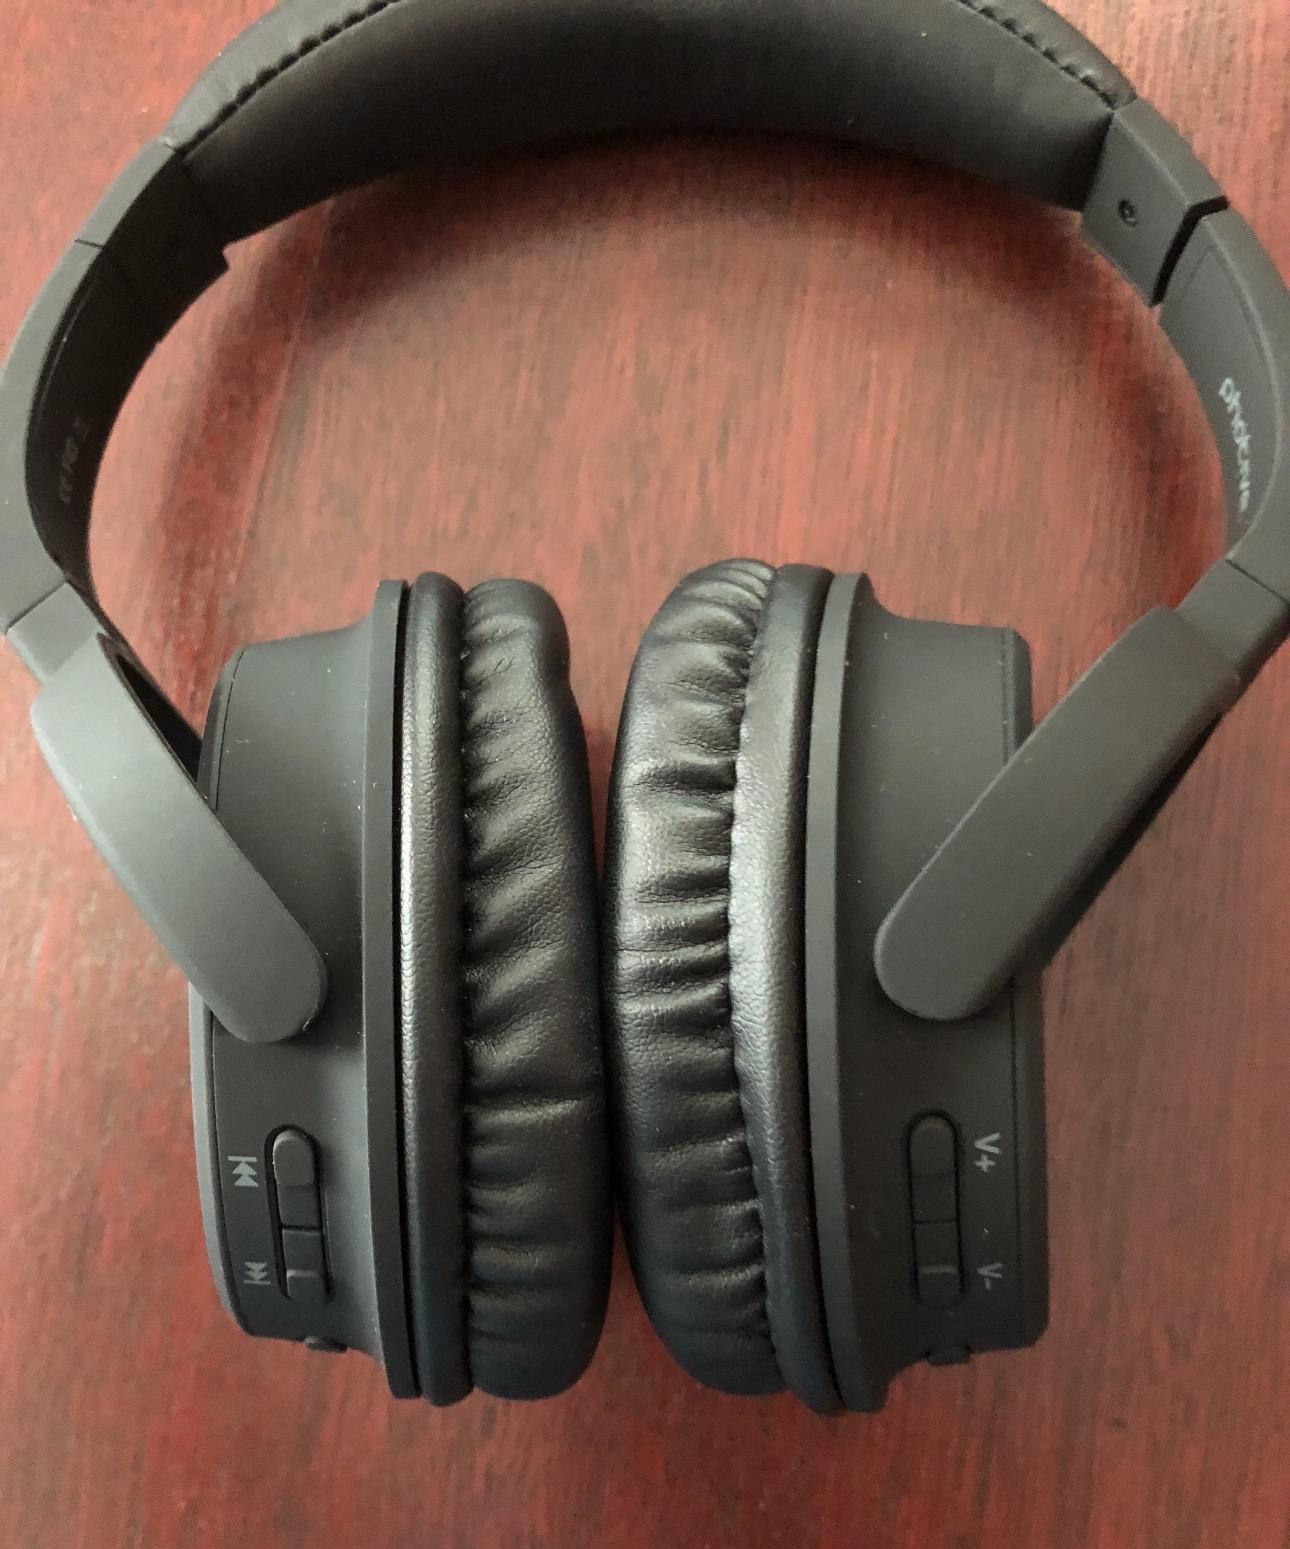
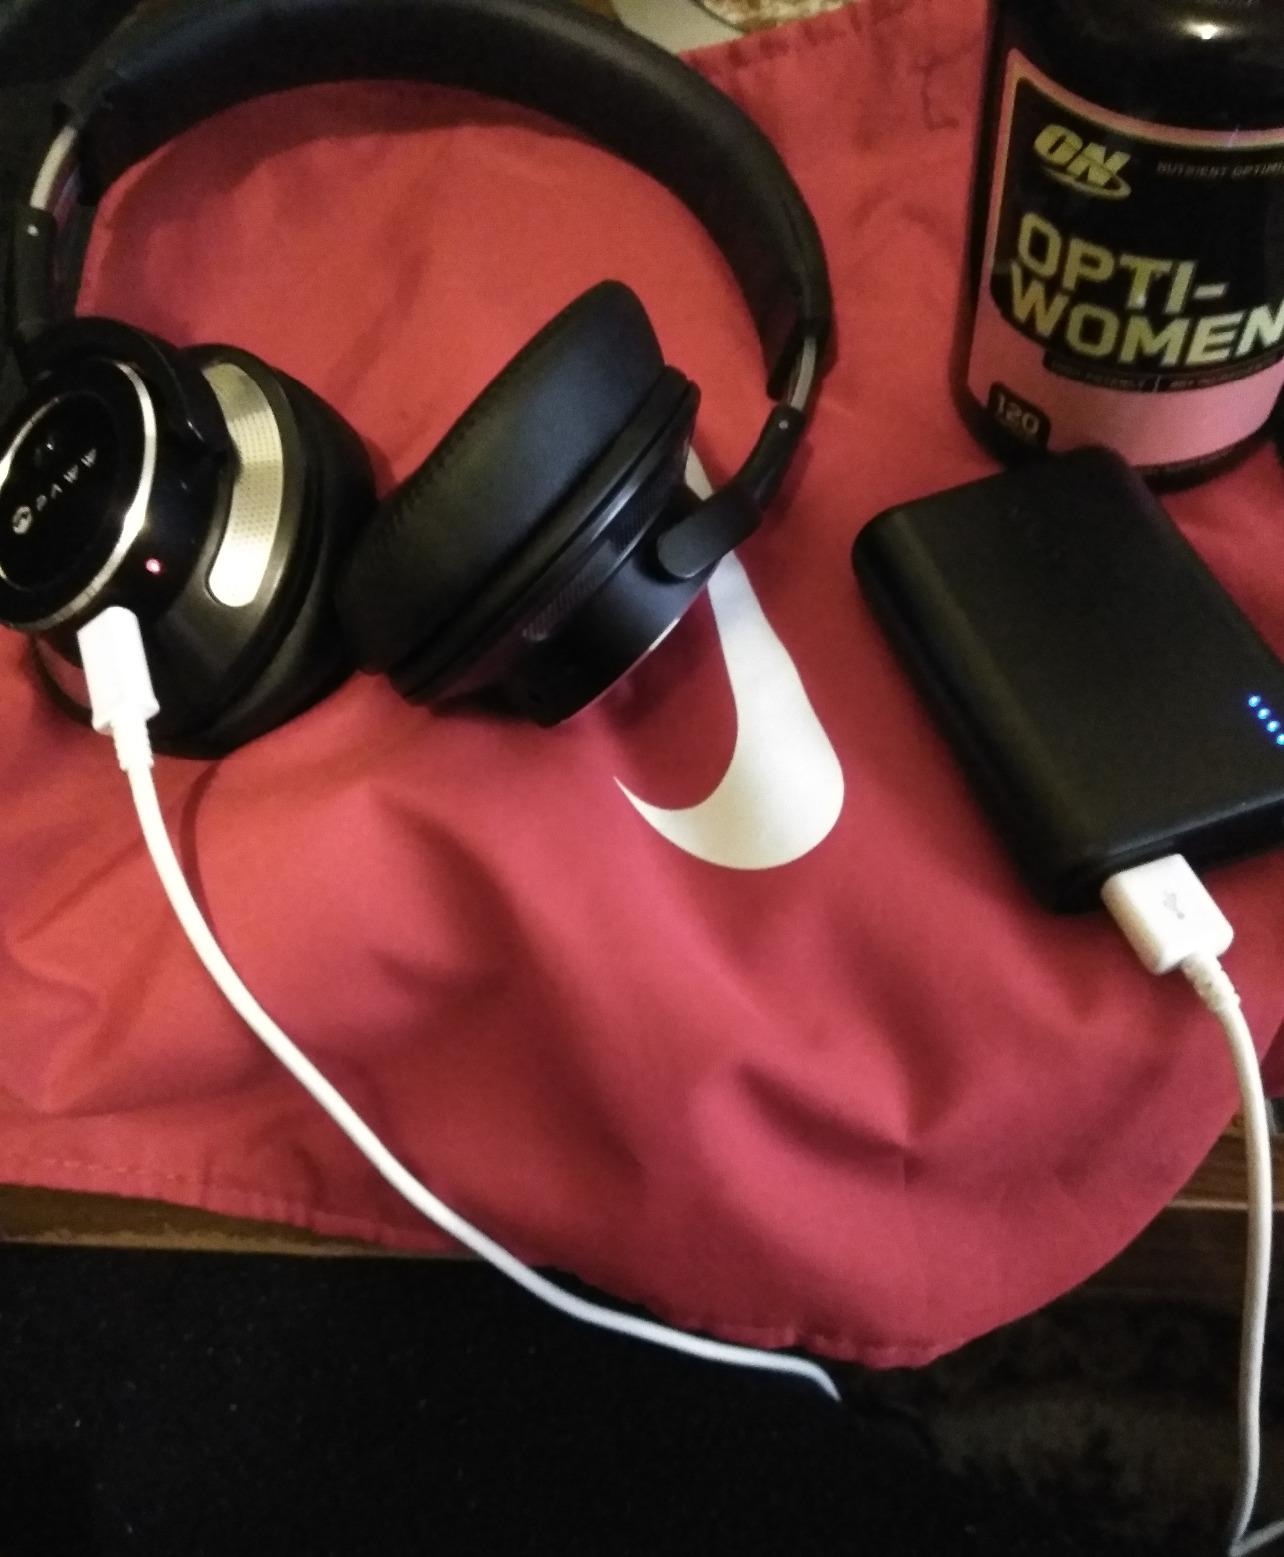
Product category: headphones
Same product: no